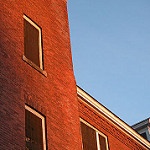
Scene: Outdoor